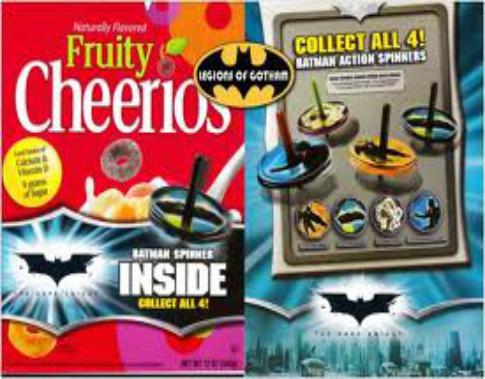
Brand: Fruity Cheerios
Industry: Food